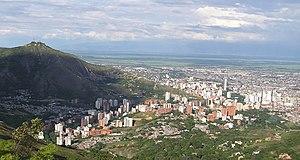
La Colombie, en forme longue la république de Colombie est une république constitutionnelle unitaire comprenant 32 départements. Le pays est situé dans le Nord-Ouest de l'Amérique du Sud ; il est bordé à l'ouest par l'océan Pacifique, au nord-ouest par le Panama, au nord par la mer des Caraïbes, au nord-est par le Venezuela, au sud-est par le Brésil, au sud par le Pérou et au sud-ouest par l'Équateur. La Colombie est le 26ᵉ plus grand pays par sa superficie et le 4ᵉ en Amérique du Sud. Avec plus de 49 millions d'habitants, la Colombie est le 28ᵉ pays le plus peuplé du monde et le 2ᵉ de tous les pays de langue espagnole après le Mexique. La Colombie est une moyenne puissance, la 4ᵉ plus grande économie d'Amérique latine, et la 3ᵉ en Amérique du Sud. La production de café, de fleurs, d'émeraudes, de charbon et de pétrole forme le principal secteur de l'économie colombienne.